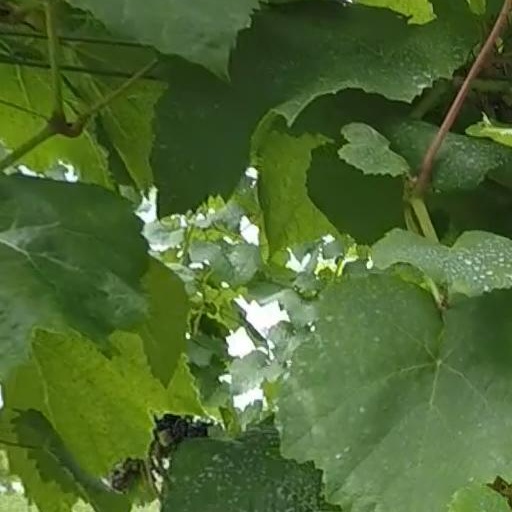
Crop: grape